Federal University of Triângulo Mineiro

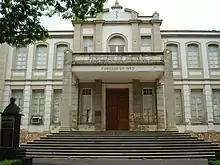
Facade Of Campus Manoel Terra

Campus I, located at Praça Manoel Terra, s / n, Centro, Uberaba - MG, is the first UFTM building. Headquarters of the former FMTM, the building was until 1952 a chain, when in 1953 was transformed into the Medical School of Triângulo Mineiro. The campus has classrooms, laboratories and morgues. In it is housed the secretariat of the Vocational Training Center - Cefores / UFTM, the technical school of the university, which has technical courses in Clinical Analysis, Nursing, Pharmacy, Computer Science, Nutrition, Radiology, Oral Health and Occupational Safety, besides offering also the popular cursinho.